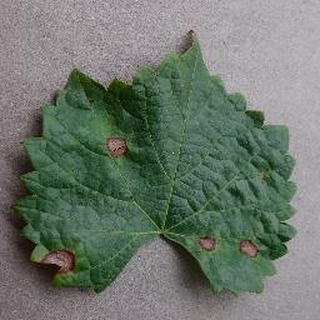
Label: grape_black_rot